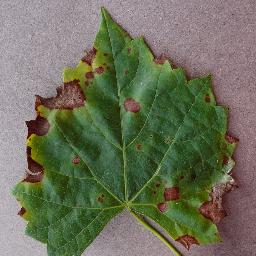
Label: Grape___Black_rot